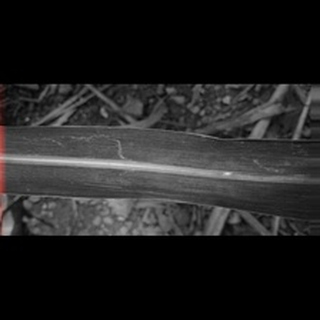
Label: sugarcane_mosaic